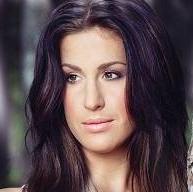
Age: 22